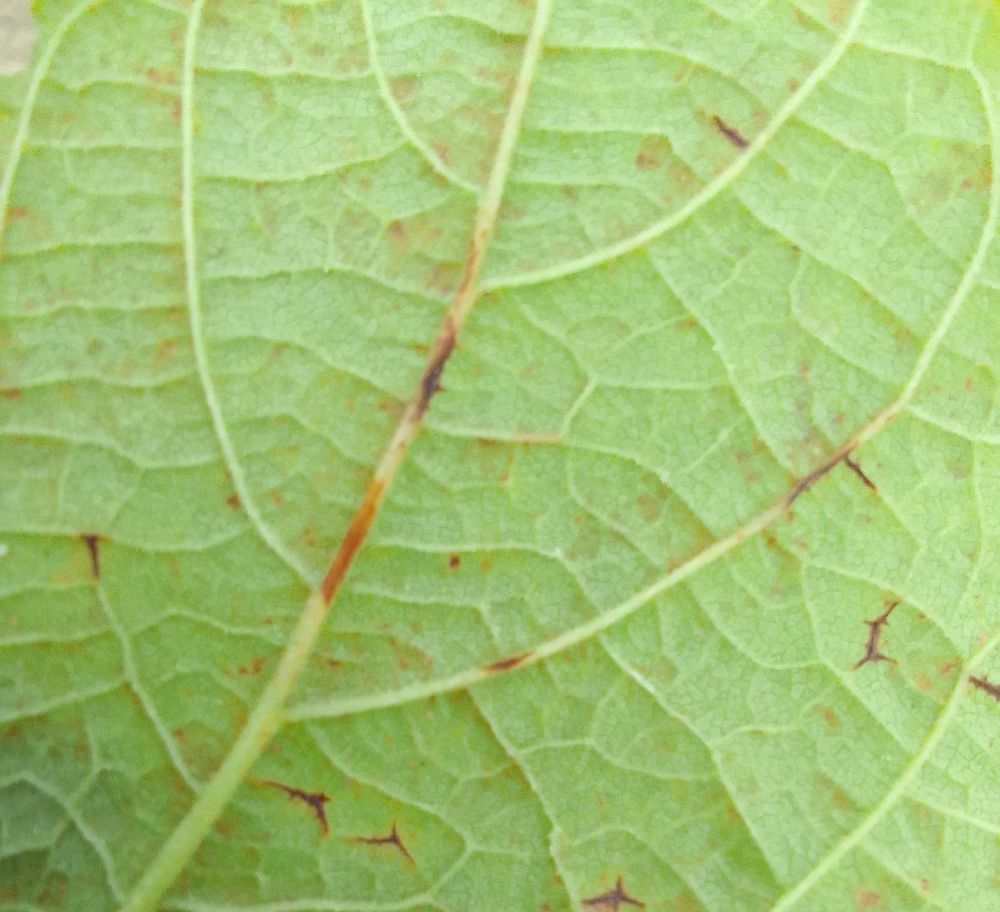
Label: anthracnose